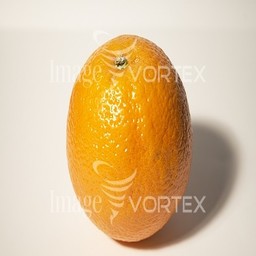
Label: Orange